Fengman Dam

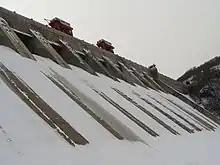

The Fengman Reservoir, also known as Songhua Lake, has a capacity of of which is active or "useful" storage and is used for flooding. The reservoir is narrow, long, and has a surface area of . Normal reservoir level is above sea level, minimum is and a maximum of . The drainage or catchment area is of which is controlled by the Baishan Dam, is located within the Daogou area and is controlled by the Hongshi Dam. Annual rainfall in the reservoir zone is - with 60-90 percent falling between July and September each year. Average mean runoff is , maximum mean is while the minimum mean is . Maximum instantaneous runoff during flooding can reach while during ice season, it can be as low as .